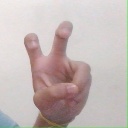
अक्षर: ई